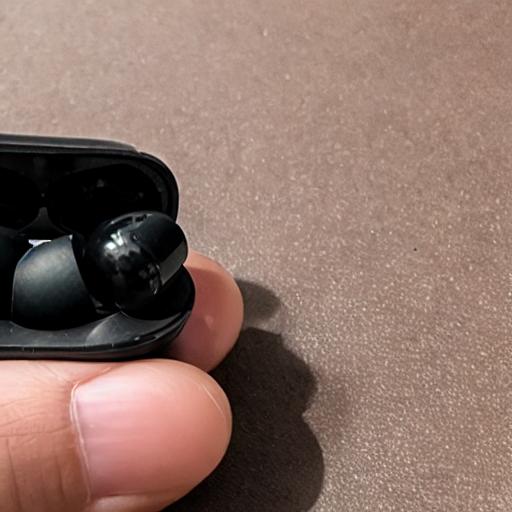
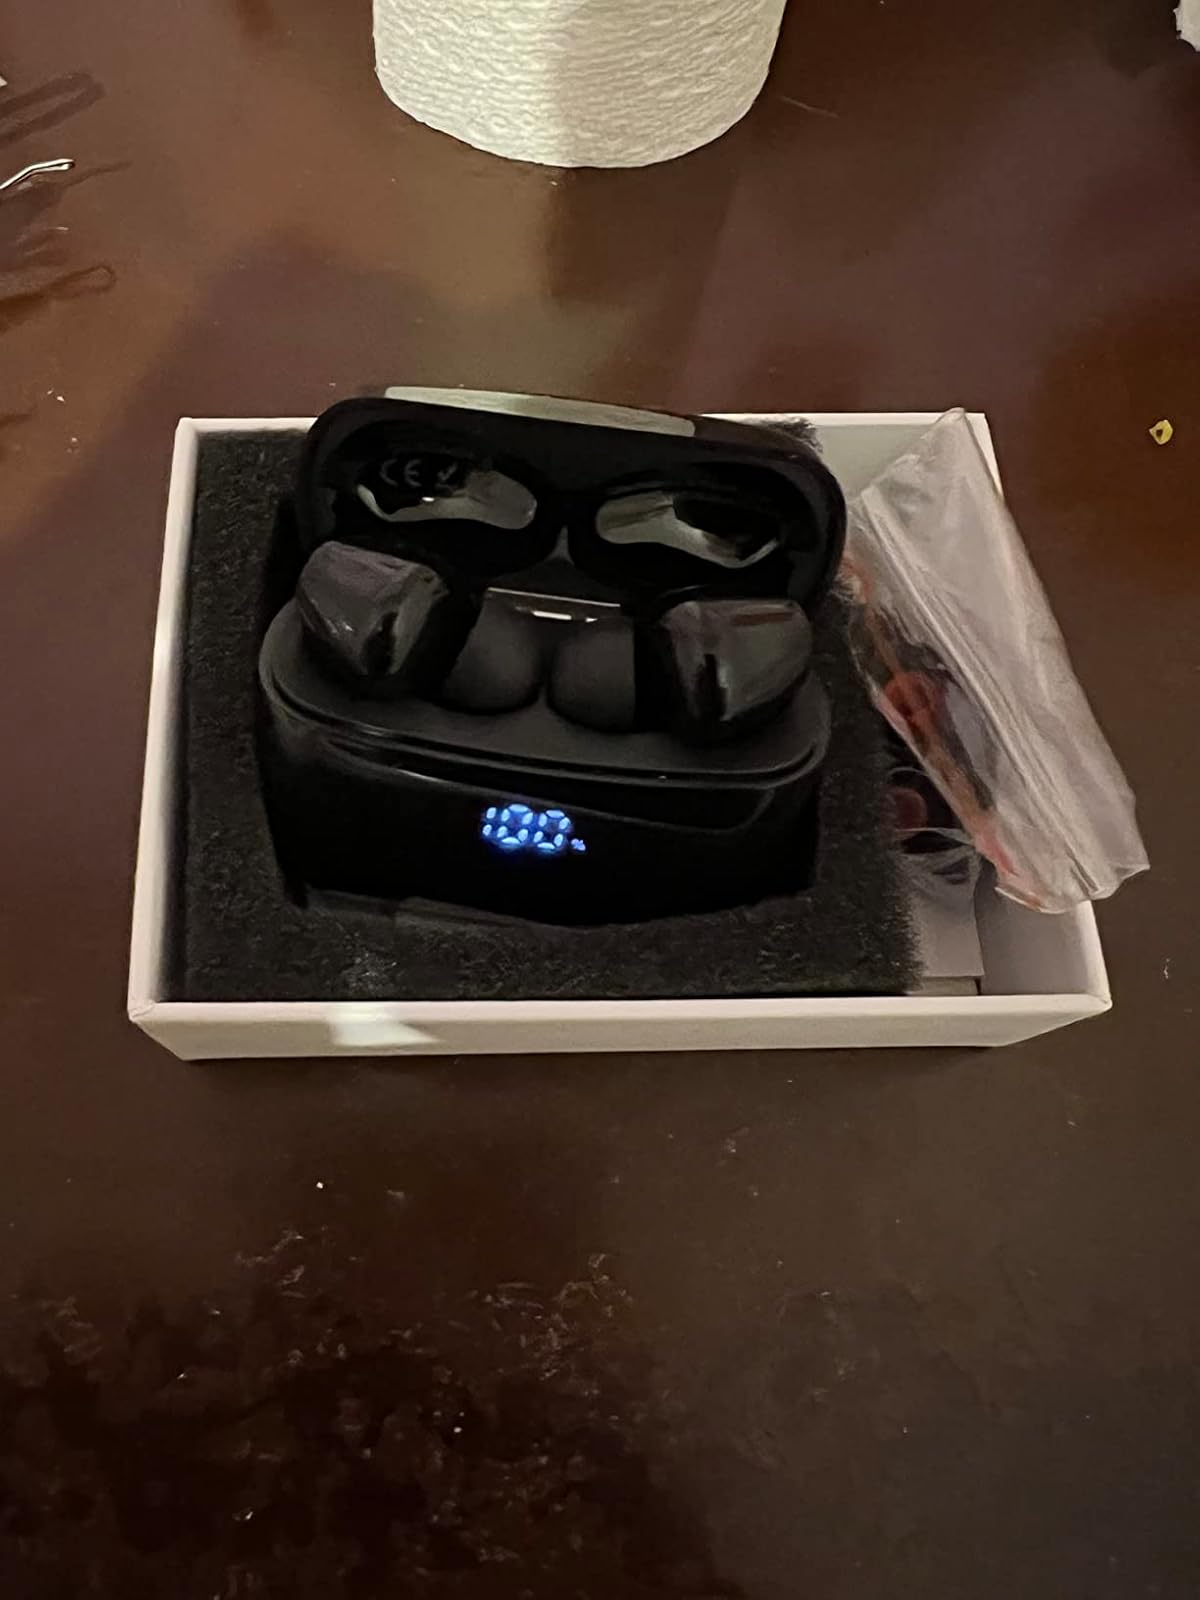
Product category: earbuds
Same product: no